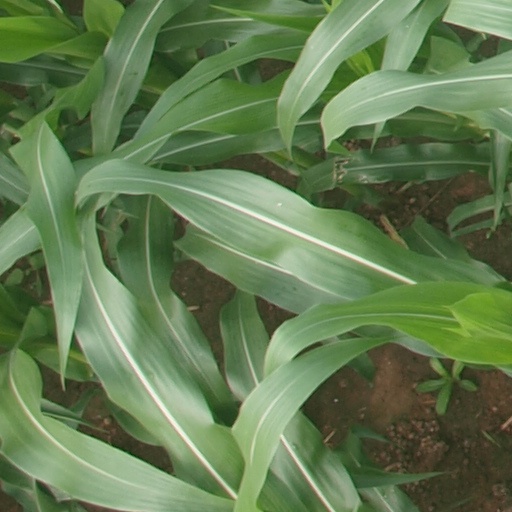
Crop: maize; corn